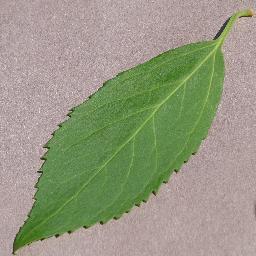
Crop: cherry
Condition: (including_sour)_healthy